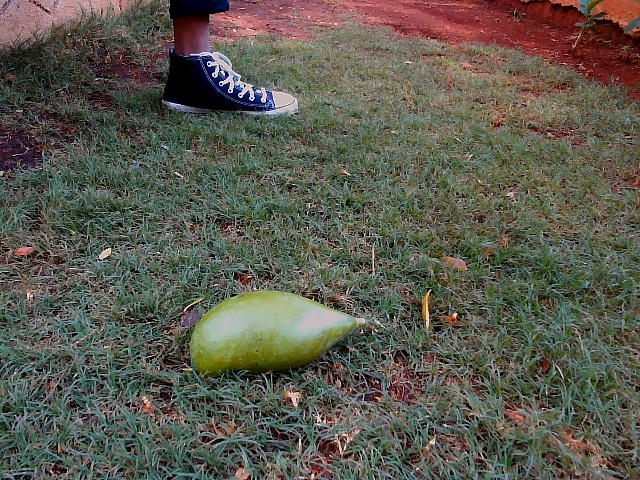
Label: Raw_Mango